Holy Trinity church, Rhodes

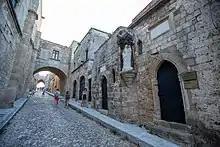
The church on Knights Street

The coat of arms of the Holy See, framed by the coat of arms of England, can be seen on the eaves of the main entrance, located on the Street of the Knights in the medieval town of Rhodes, in the northeast of the island.